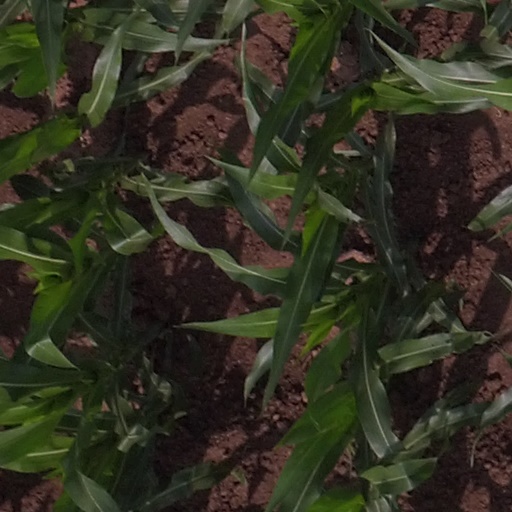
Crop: maize; corn